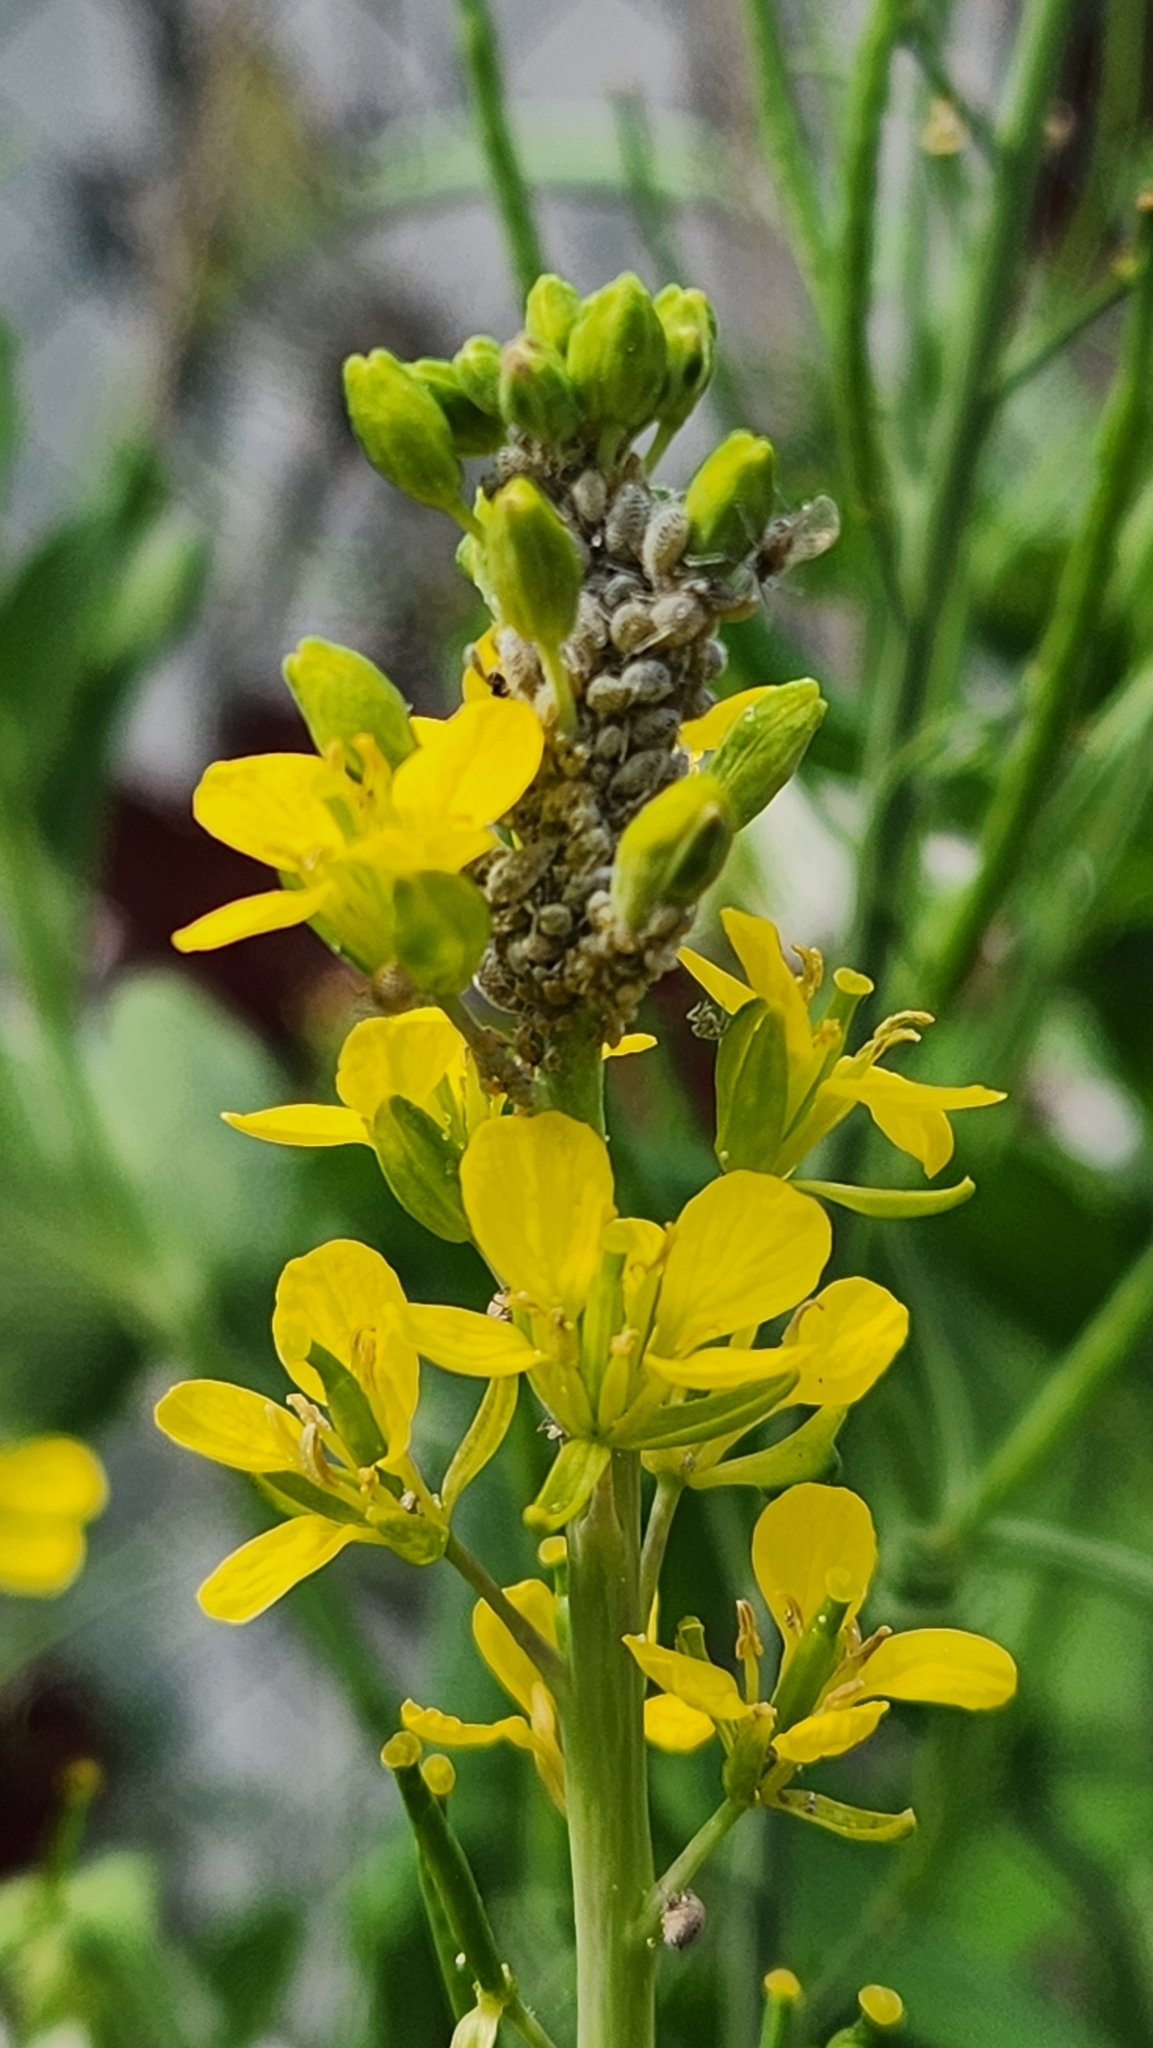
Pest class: cabbage_aphid